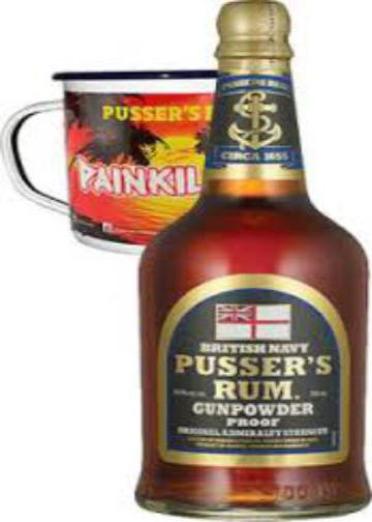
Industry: Food